Honda Sonic

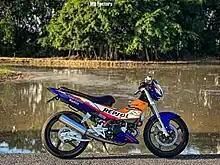
MR_FACTORY

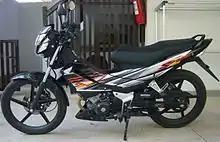
Sonic 125 RS Super

The Honda Sonic is a "125 cc", later "150 cc" underbone motorcycle designed for the Southeast Asian market by Honda. It is the part of the Nova series of sports oriented underbone motorbikes produced since the mid-1990s.